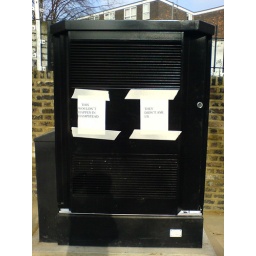
A mobile phone transmitter-box-type thing that landed in Gospel Oak (down the hill from Hampstead), clearly without warning!